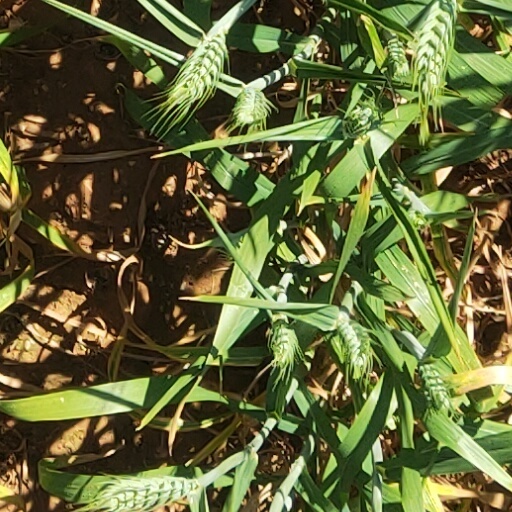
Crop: wheat